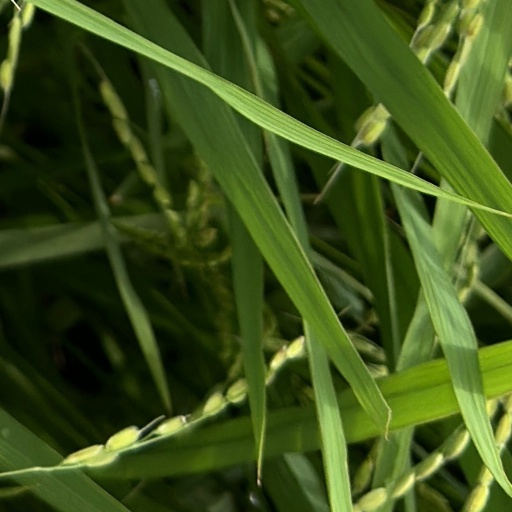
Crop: rice